Manganese monosilicide

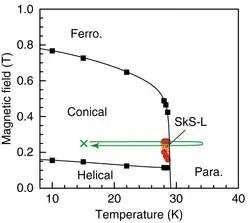
Magnetic phase diagram of MnSi. At low temperatures, with increasing magnetic field, spins in MnSi form helical, conical, skyrmion (SkS) and regular ferromagnetic spatial structures. At high temperatures the spin orientation is random (paramagnetic)

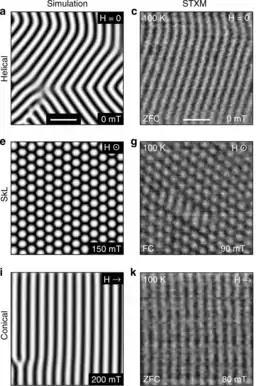
Simulated and measured (by STXM) images of helical, skyrmion and conical phases in FeGe. All magnetic properties are very similar in FeGe and MnSi, except for T values.

Manganese monosilicide is a non-stoichiometric compound, meaning that the 1:1 Mn:Si composition, lattice constant and many other properties vary depending on the synthesis and processing history of the crystal.